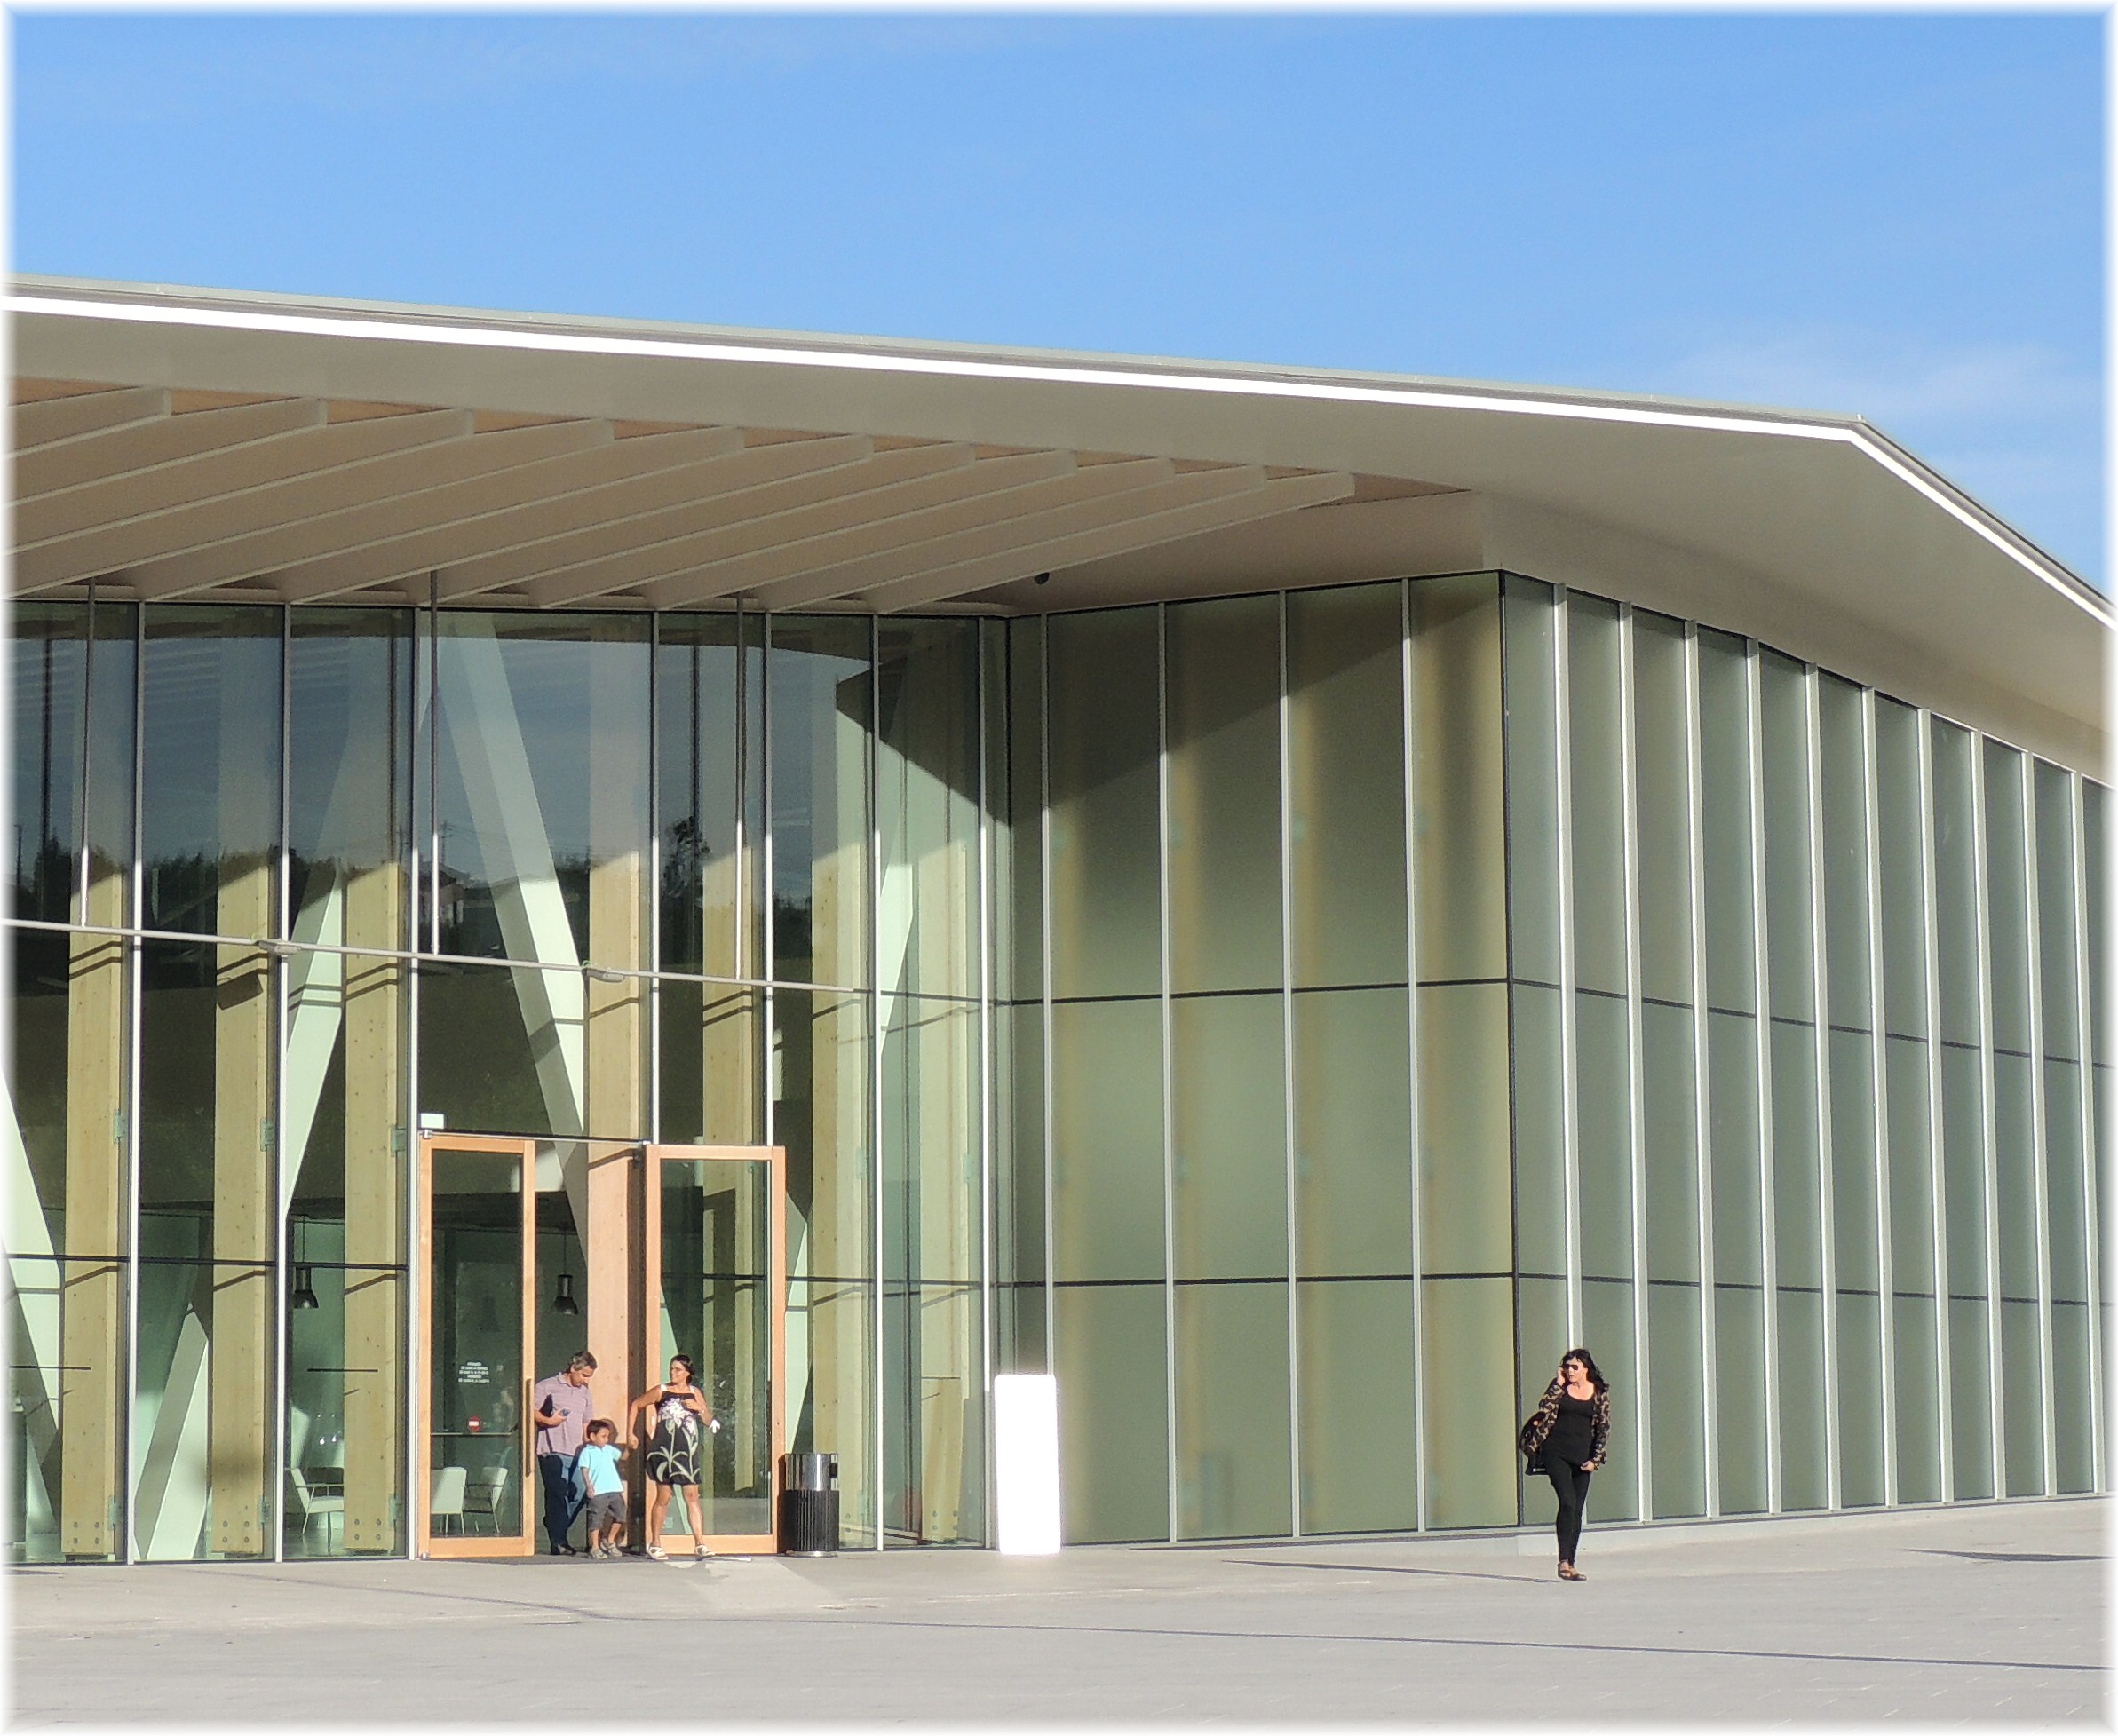
architecture, structure, building, europe, canopy, facade, professional, tent, interior design, spain, espagne, pavilion, arquitectura, europa, espaa, galicia, edificios, mygearandme, acorua, lacorua, vidrio, commercial building, headquarters, thegalaxy, centrocultural, corua, galiza, cristal, corunna, galice, arquitecture, agora, window covering, leisure centre